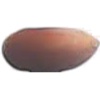
Label: Hazelnut 1